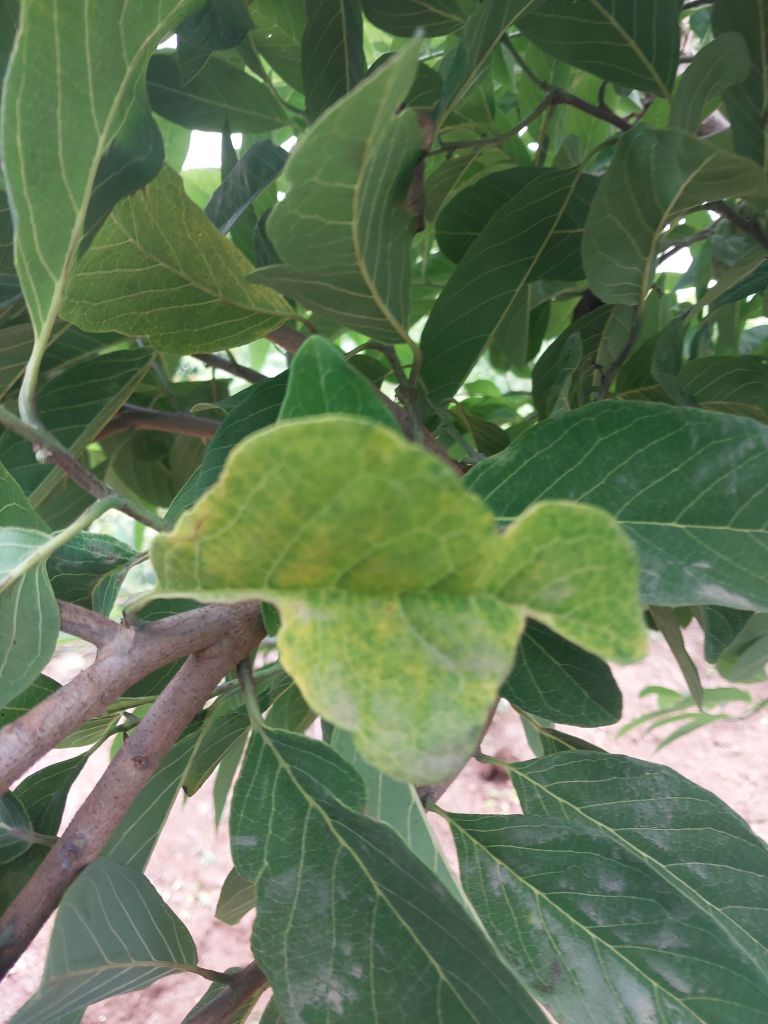
Disease label: Leaf spot on Leaves